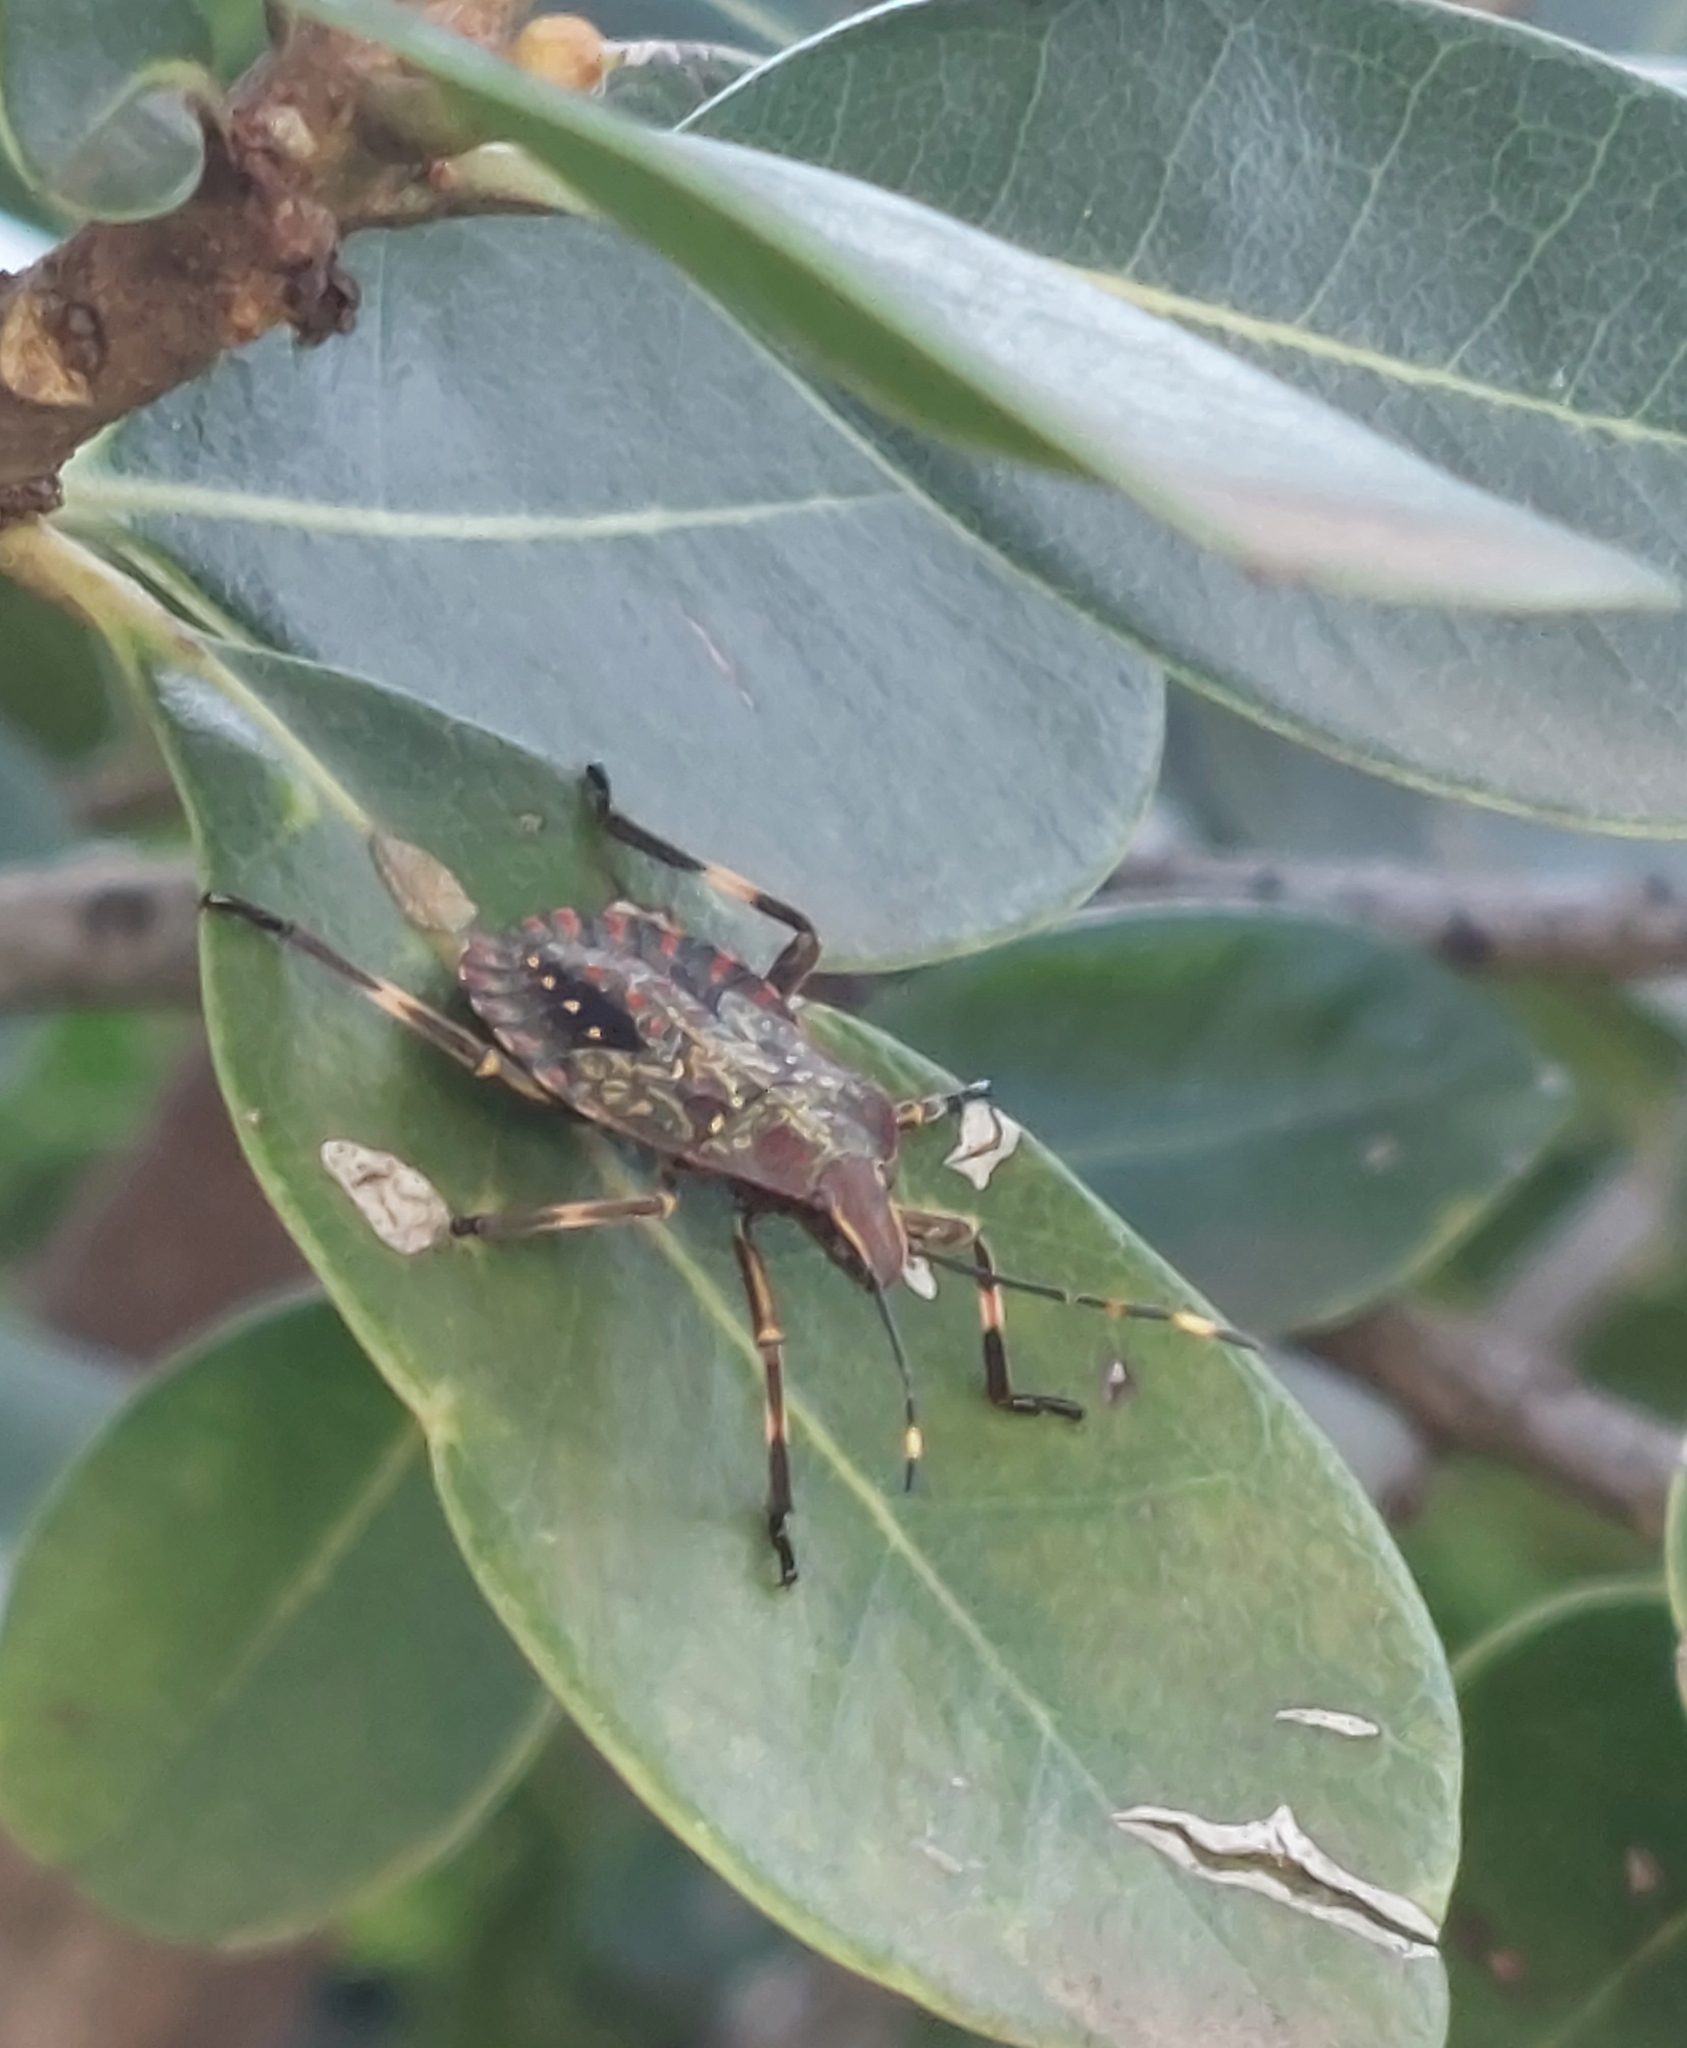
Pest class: stink_bug